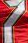
Number: 7